Martin Eden (miniseries)

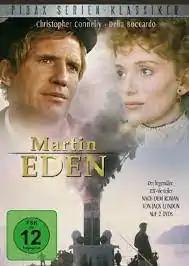
Film poster

Martin Eden is a 1979 5-episode Italian historical television series directed by Giacomo Battiato, based on the 1909 novel of the same name by Jack London. It broadcast from November 25, 1979 to December 23, 1979.